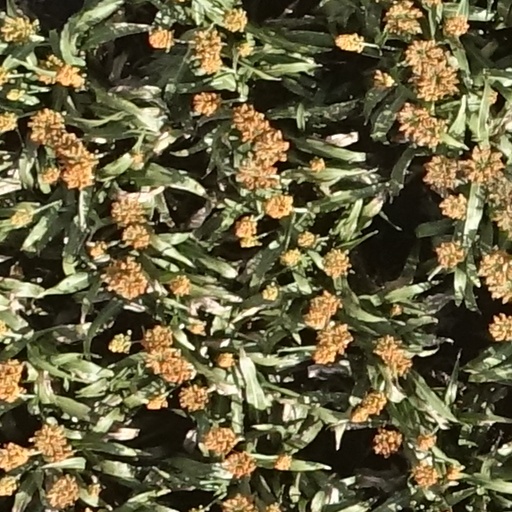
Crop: sorghum